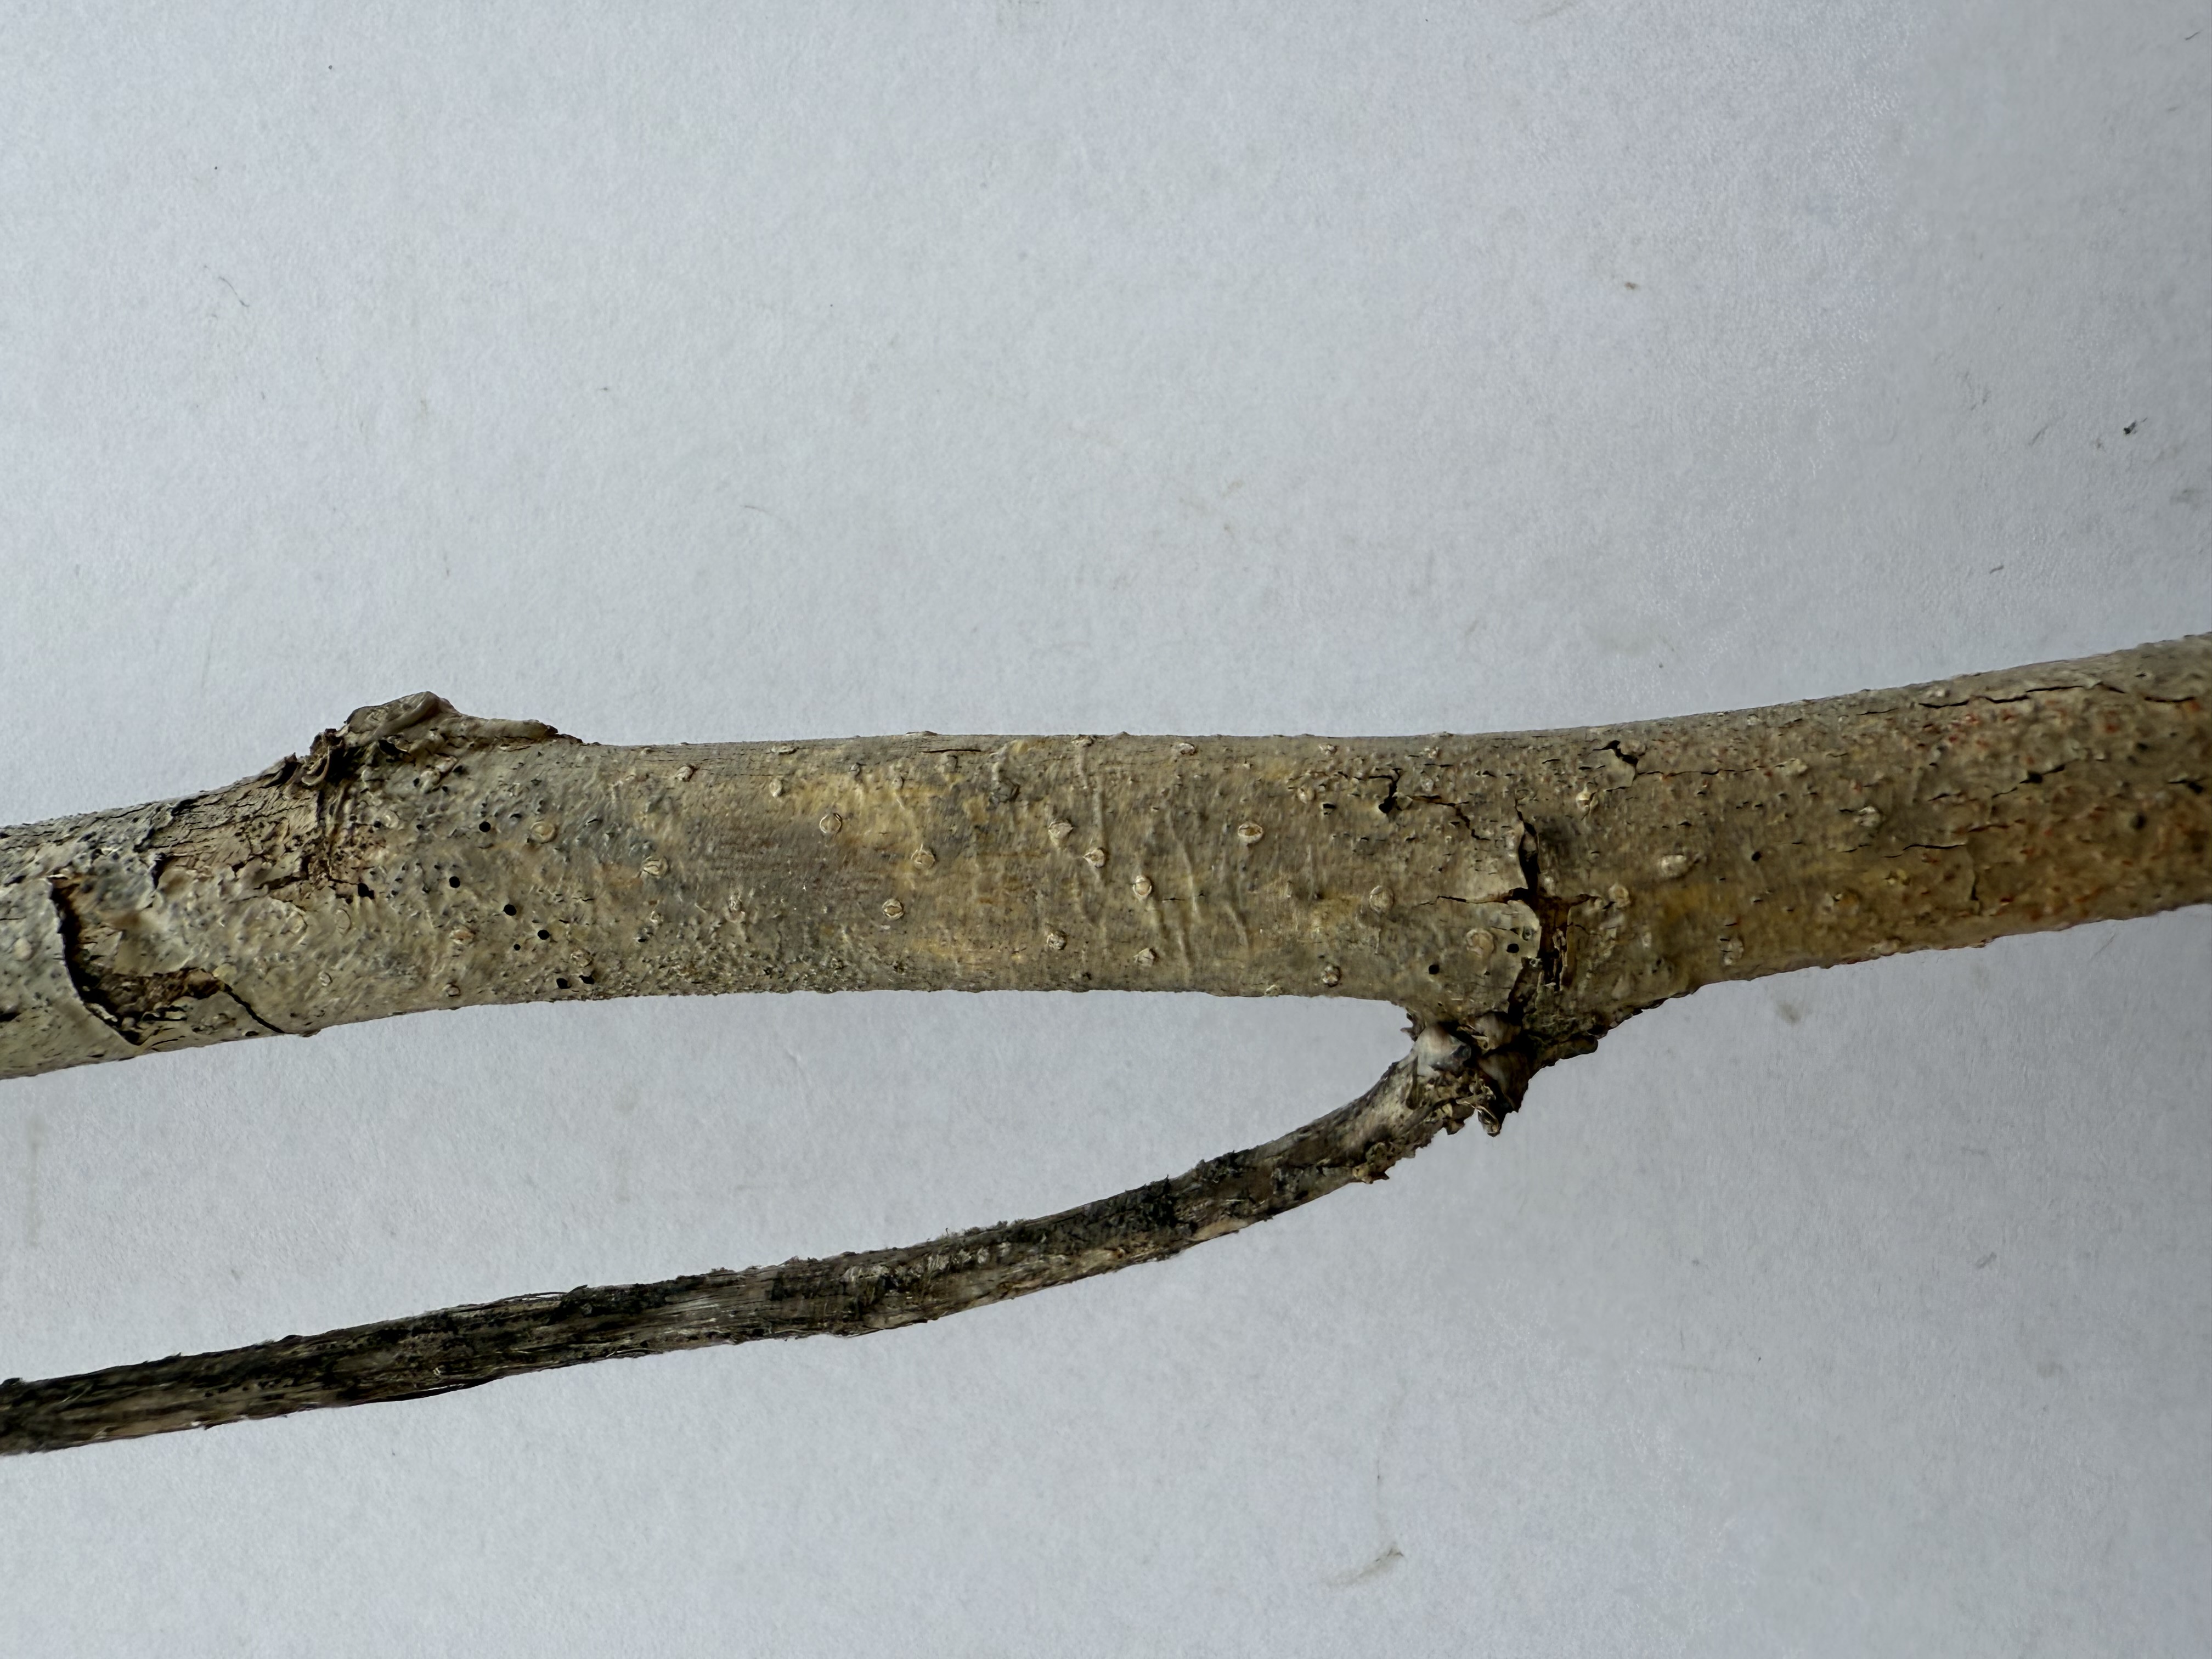
Variety: Black Mulberry